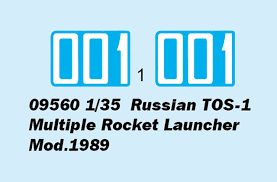
Label: Self Propelled Artillery